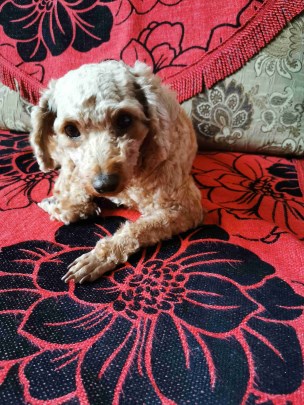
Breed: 7449-n000128-teddy